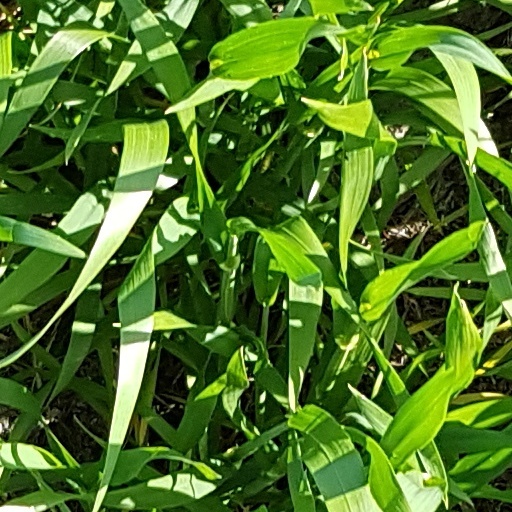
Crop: wheat